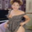
Label: woman